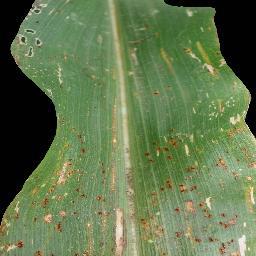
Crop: corn
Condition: (maize)_common_rust